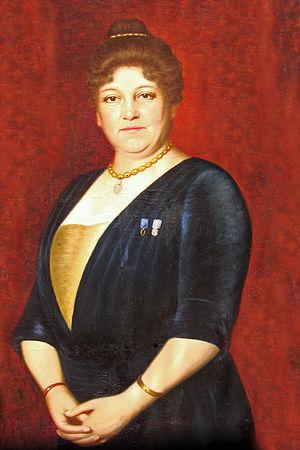
Fondatrice de la Croix-Rouge alsacienne, de la Bibliothèque Pythagore de Strasbourg
La Société théosophique est une association internationale prônant la renaissance du principe théosophique remontant à l'Antiquité grecque selon lequel toutes les religions et philosophies possèdent un aspect d'une vérité plus universelle. Sa devise est : « il n'y pas de religion supérieure à la vérité ».
Strasbourg est une commune française située dans le département du Bas-Rhin. Préfecture du département, elle est également, depuis le 1ᵉʳ janvier 2016, le chef-lieu de la région Grand Est. Capitale de la région historique d'Alsace, la ville est bordée par le Rhin et frontalière avec l'Allemagne.